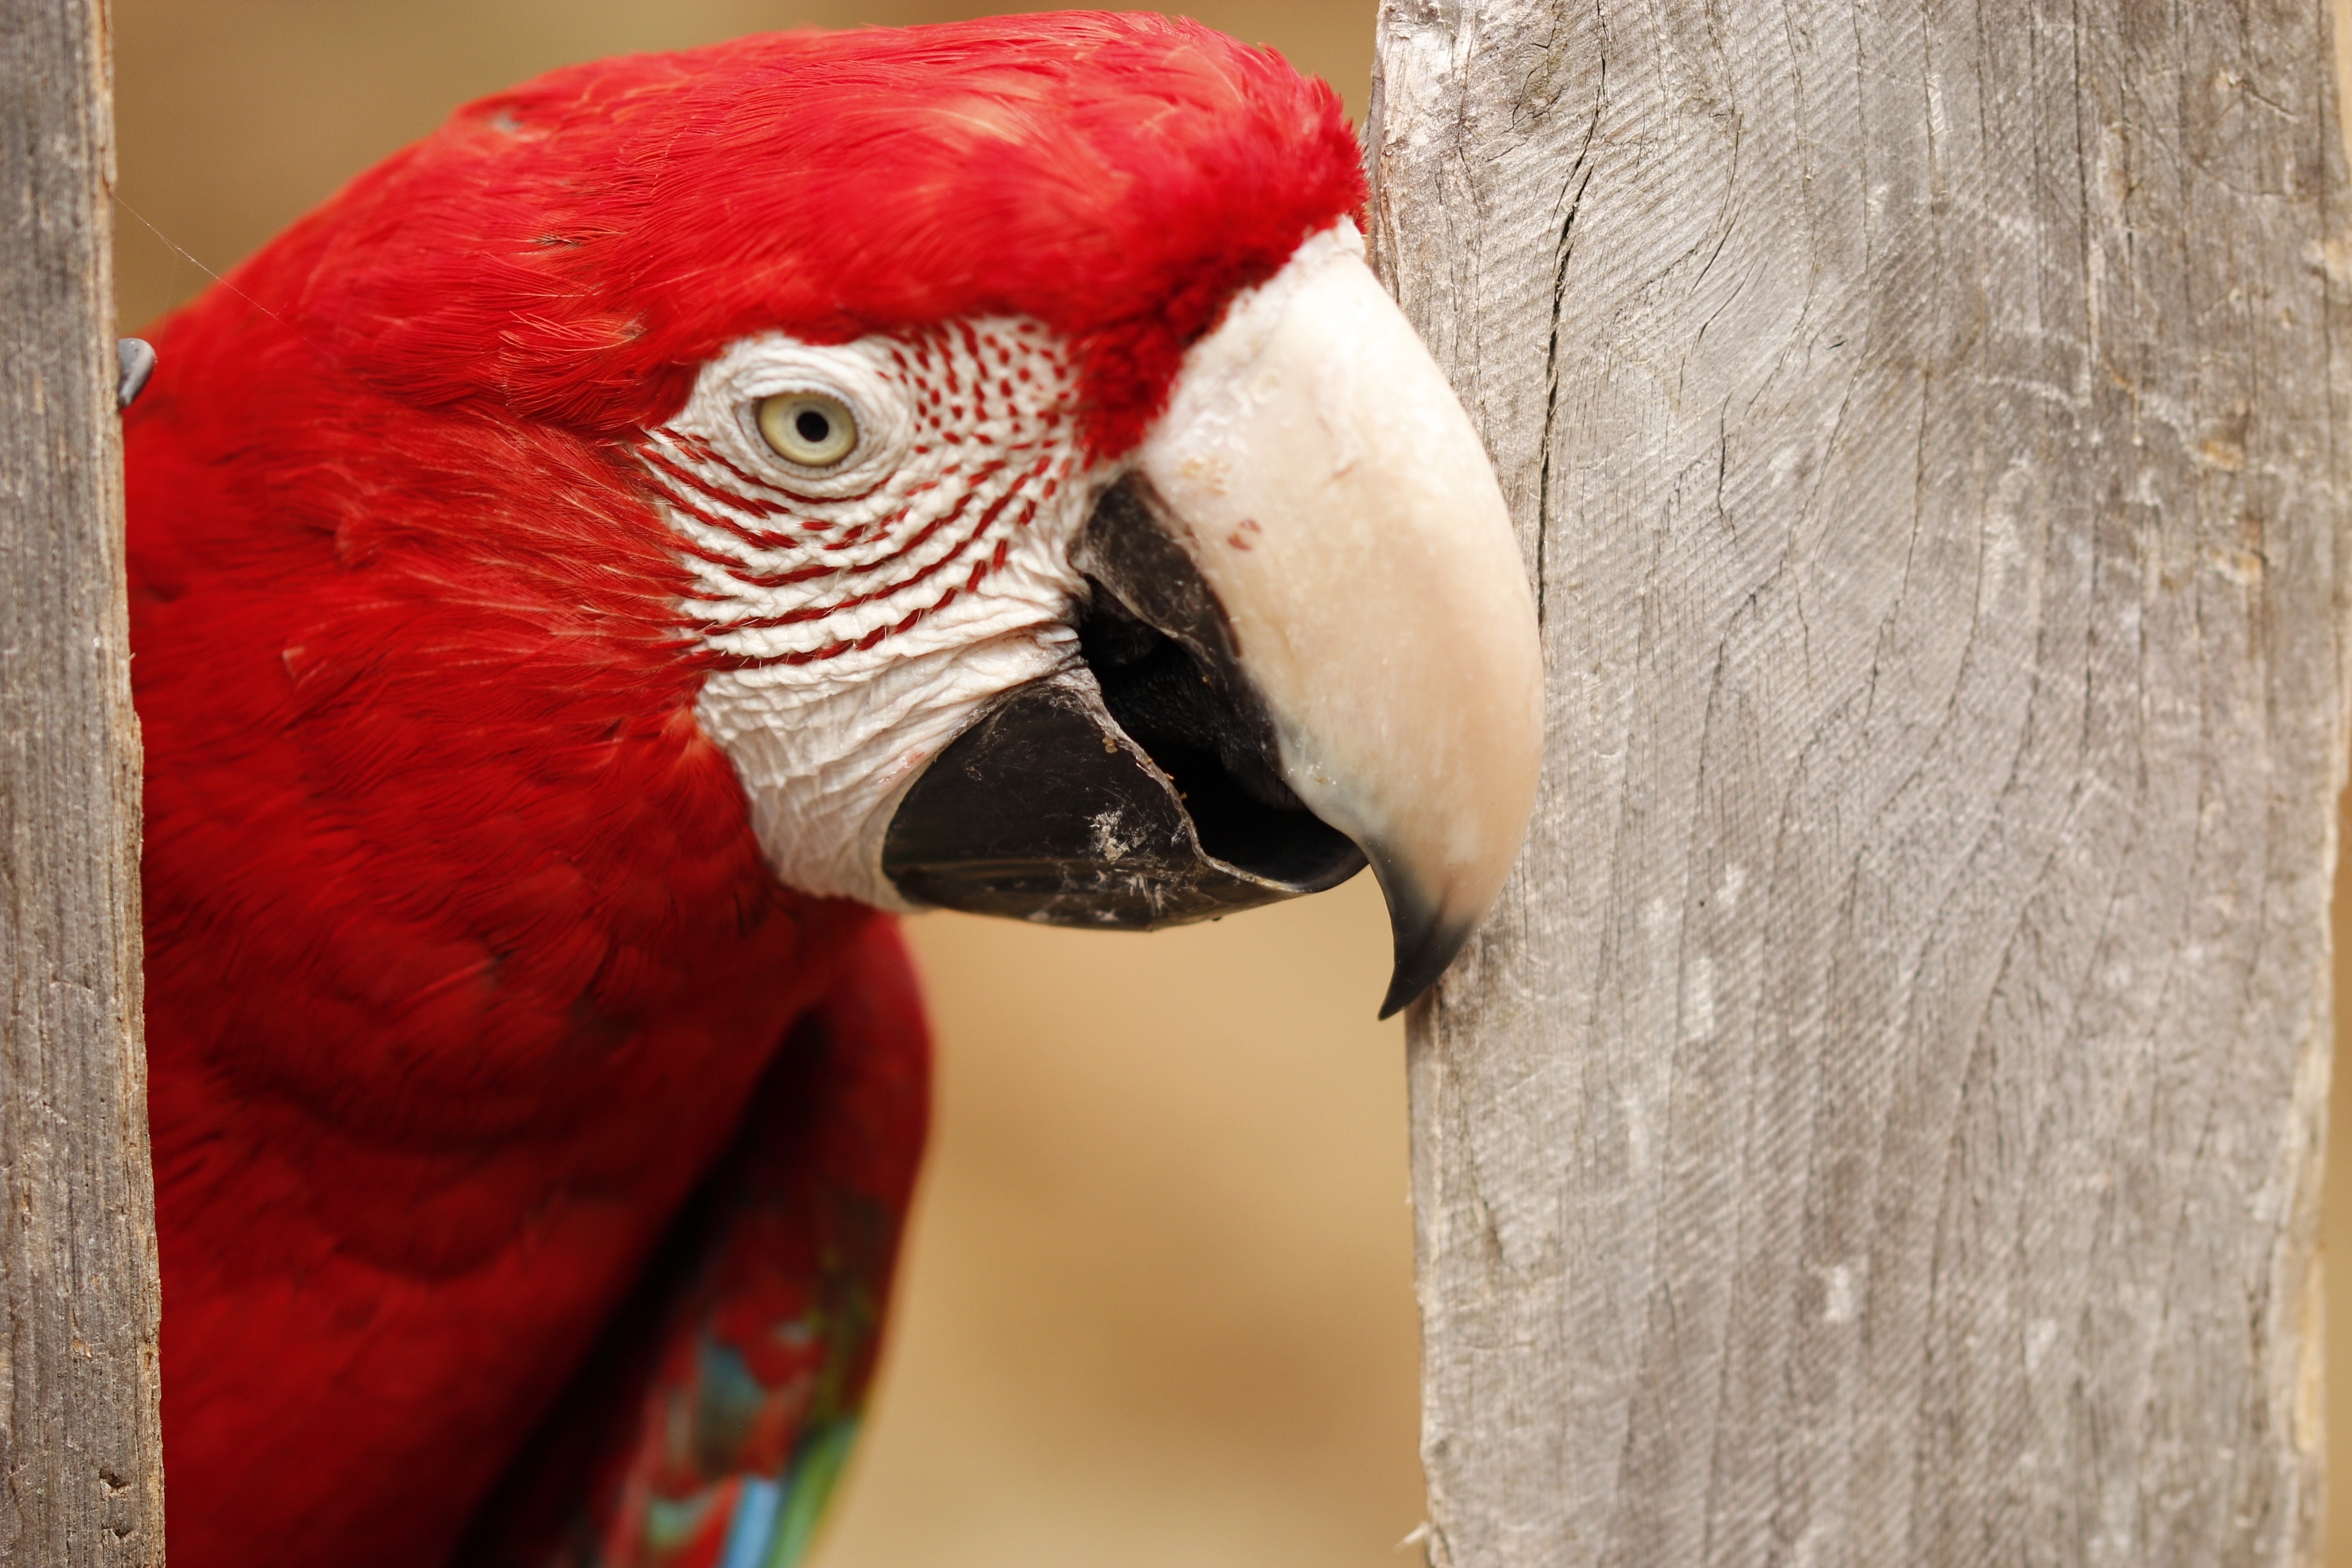
bird, wing, zoo, red, beak, color, fauna, macaw, vertebrate, parrot, exotic